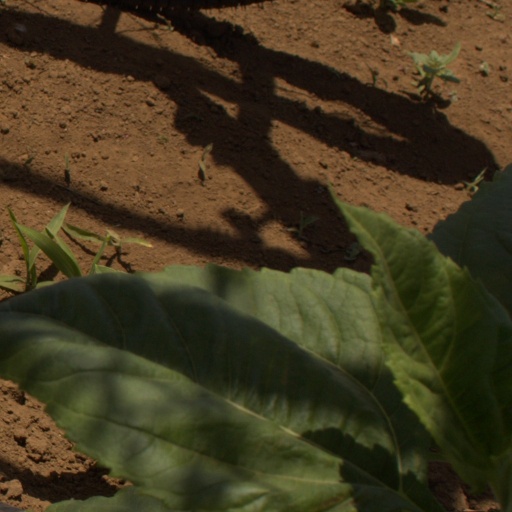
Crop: Jerusalem artichoke